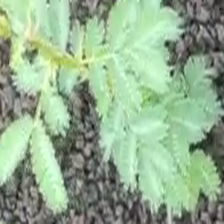
Weed species: Dwarf_cassia_(Chamaecrista pumila)